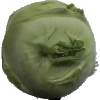
Label: Kohlrabi 1